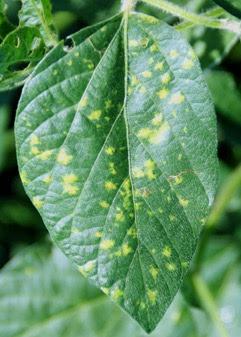
Plant: Soybean
Disease: soybean downy mildew